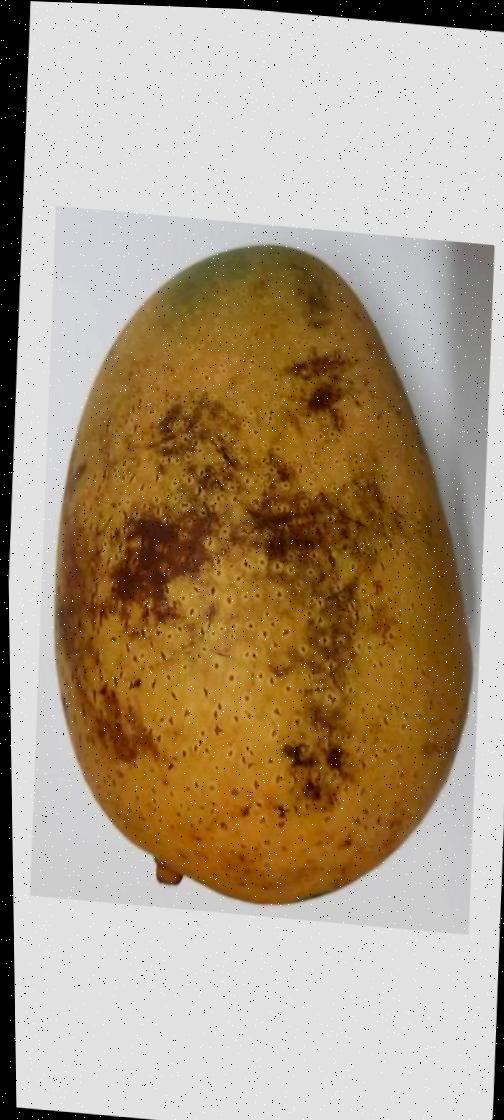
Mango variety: Ashshina Classic